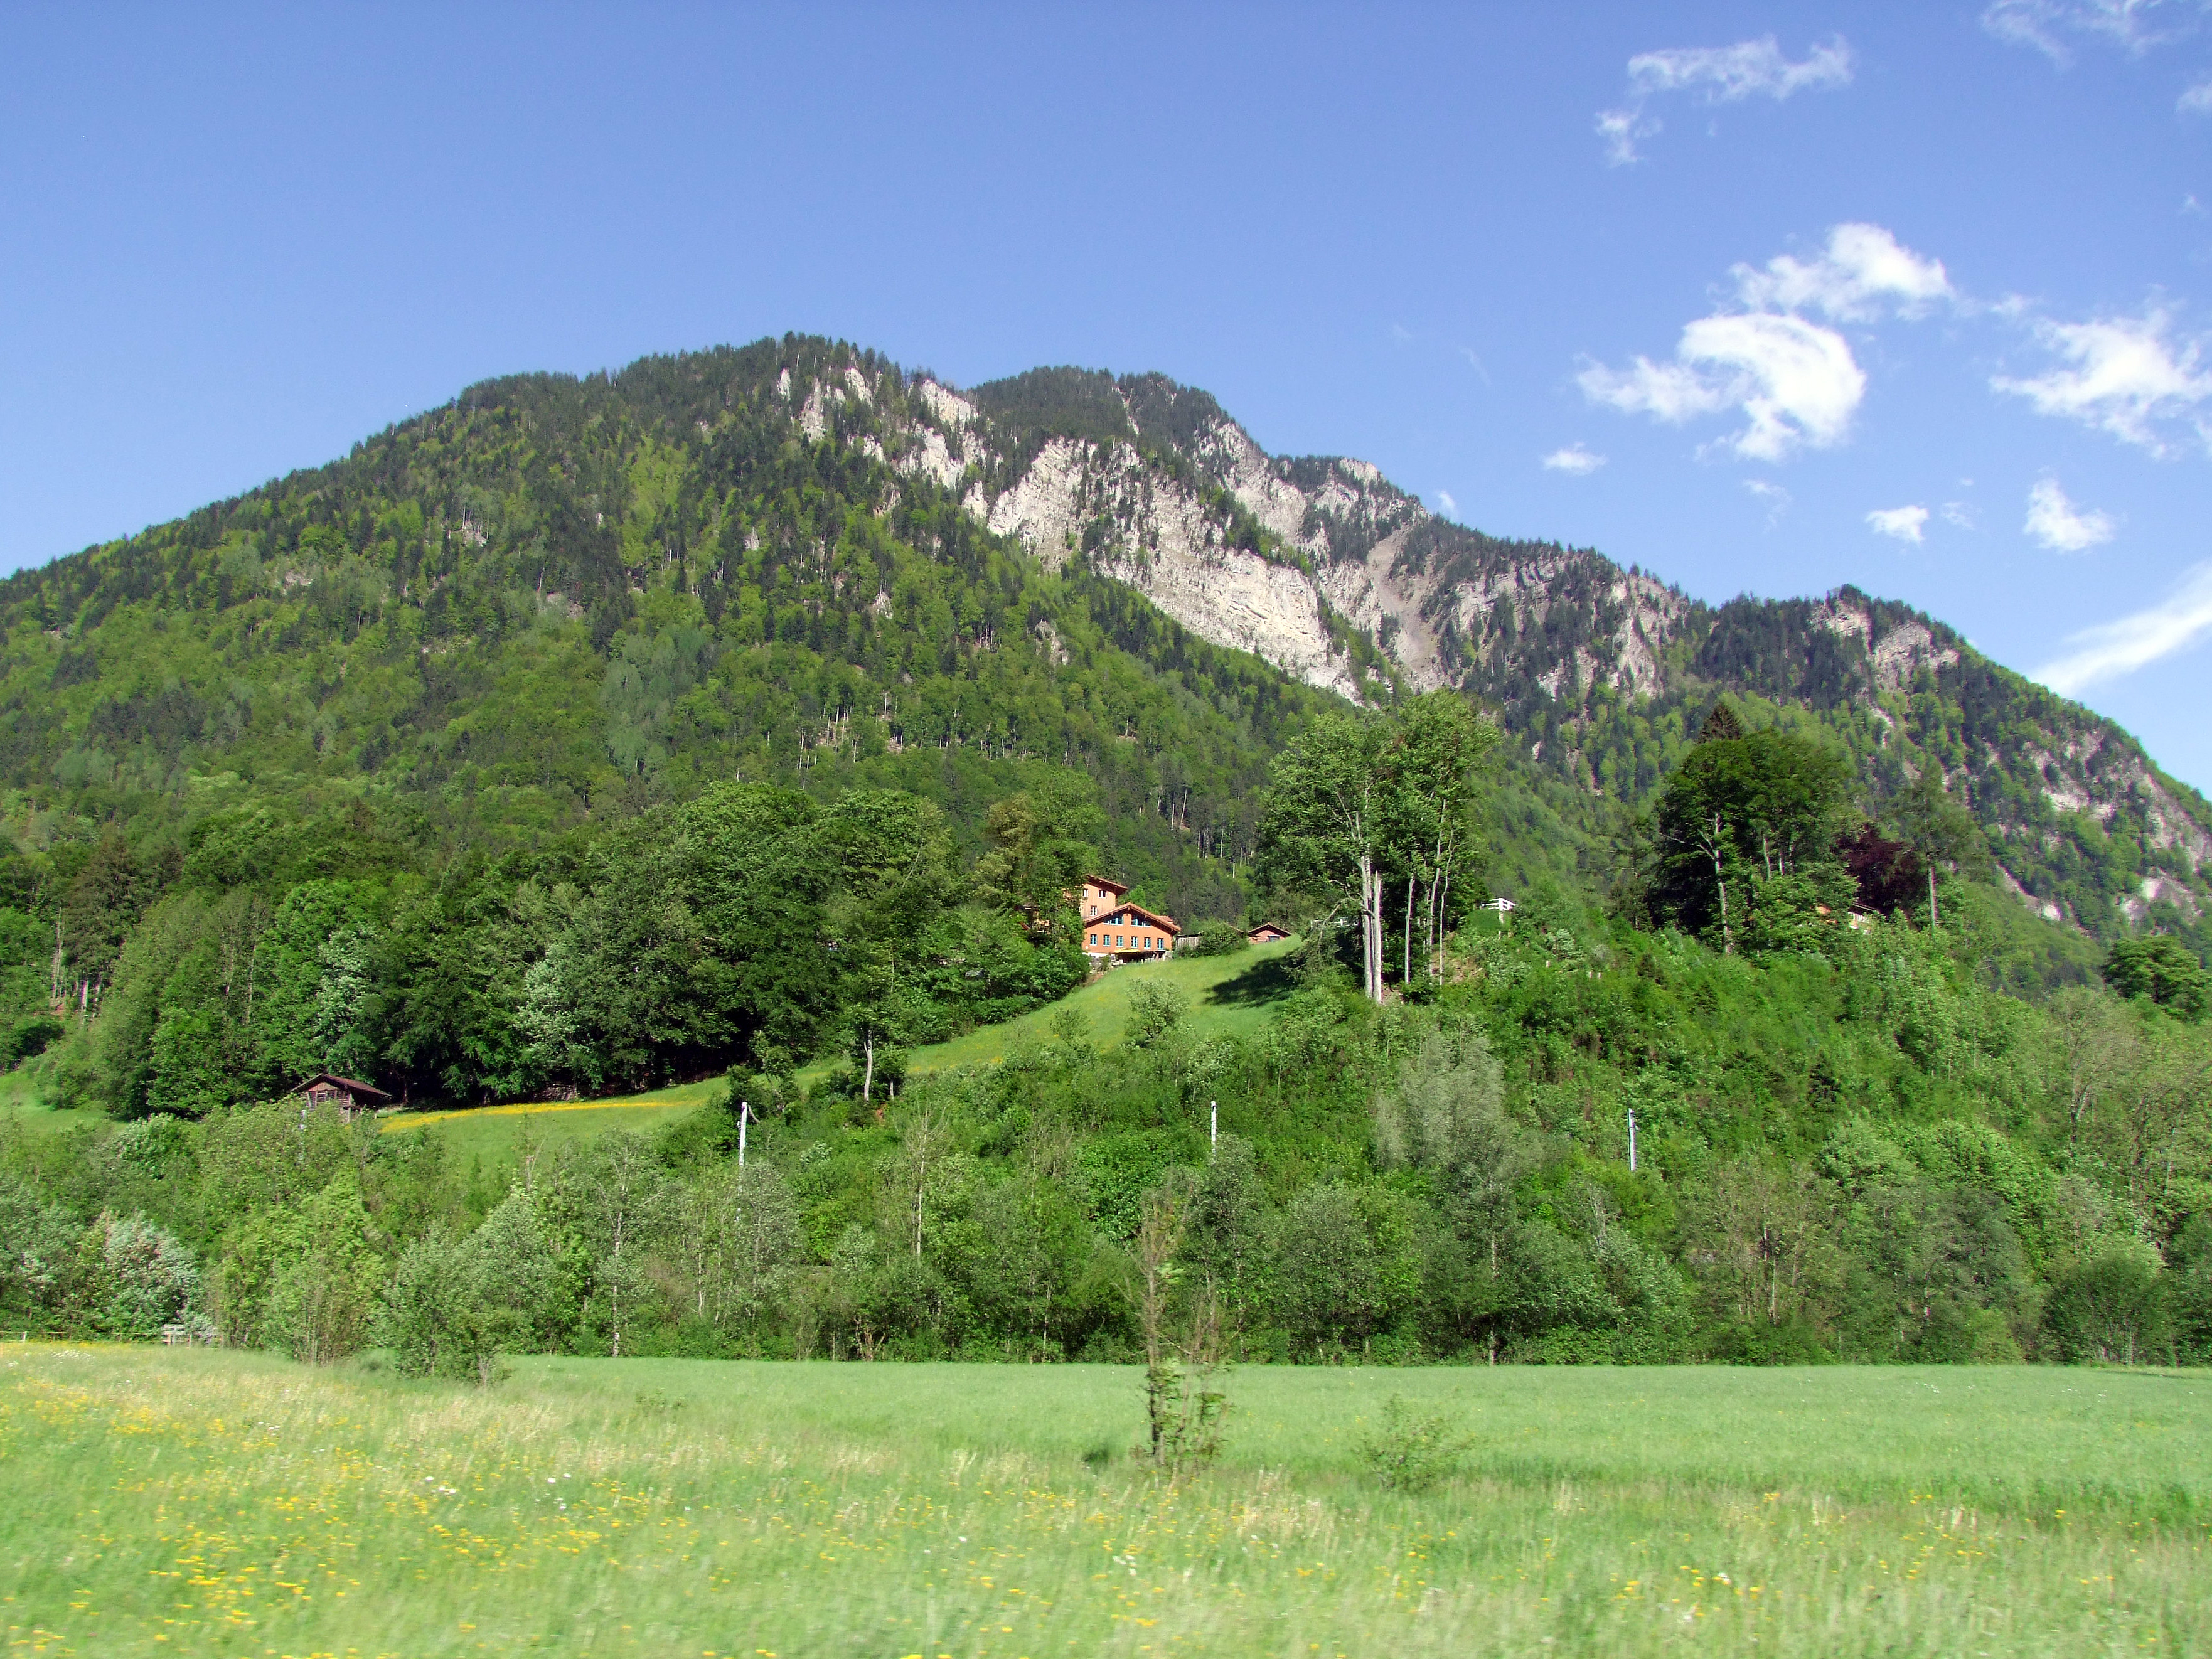
mountain, rocky, tour, excursion, mountaineering, beautiful landscape, nature, clouds, sky, fresh air, health, alps, mountainous landforms, natural landscape, vegetation, grassland, highland, hill, pasture, hill station, mountain range, green, wilderness, nature reserve, natural environment, meadow, grass, ridge, fell, rural area, tree, landscape, mount scenery, land lot, plant community, massif, terrain, plain, rock, national park, plateau, valley, cloud, house, tourism, prairie, vacation, road, wildflower, forest